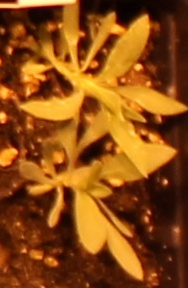
Label: Kochia